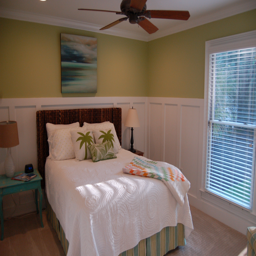
queen room trim throughout the room